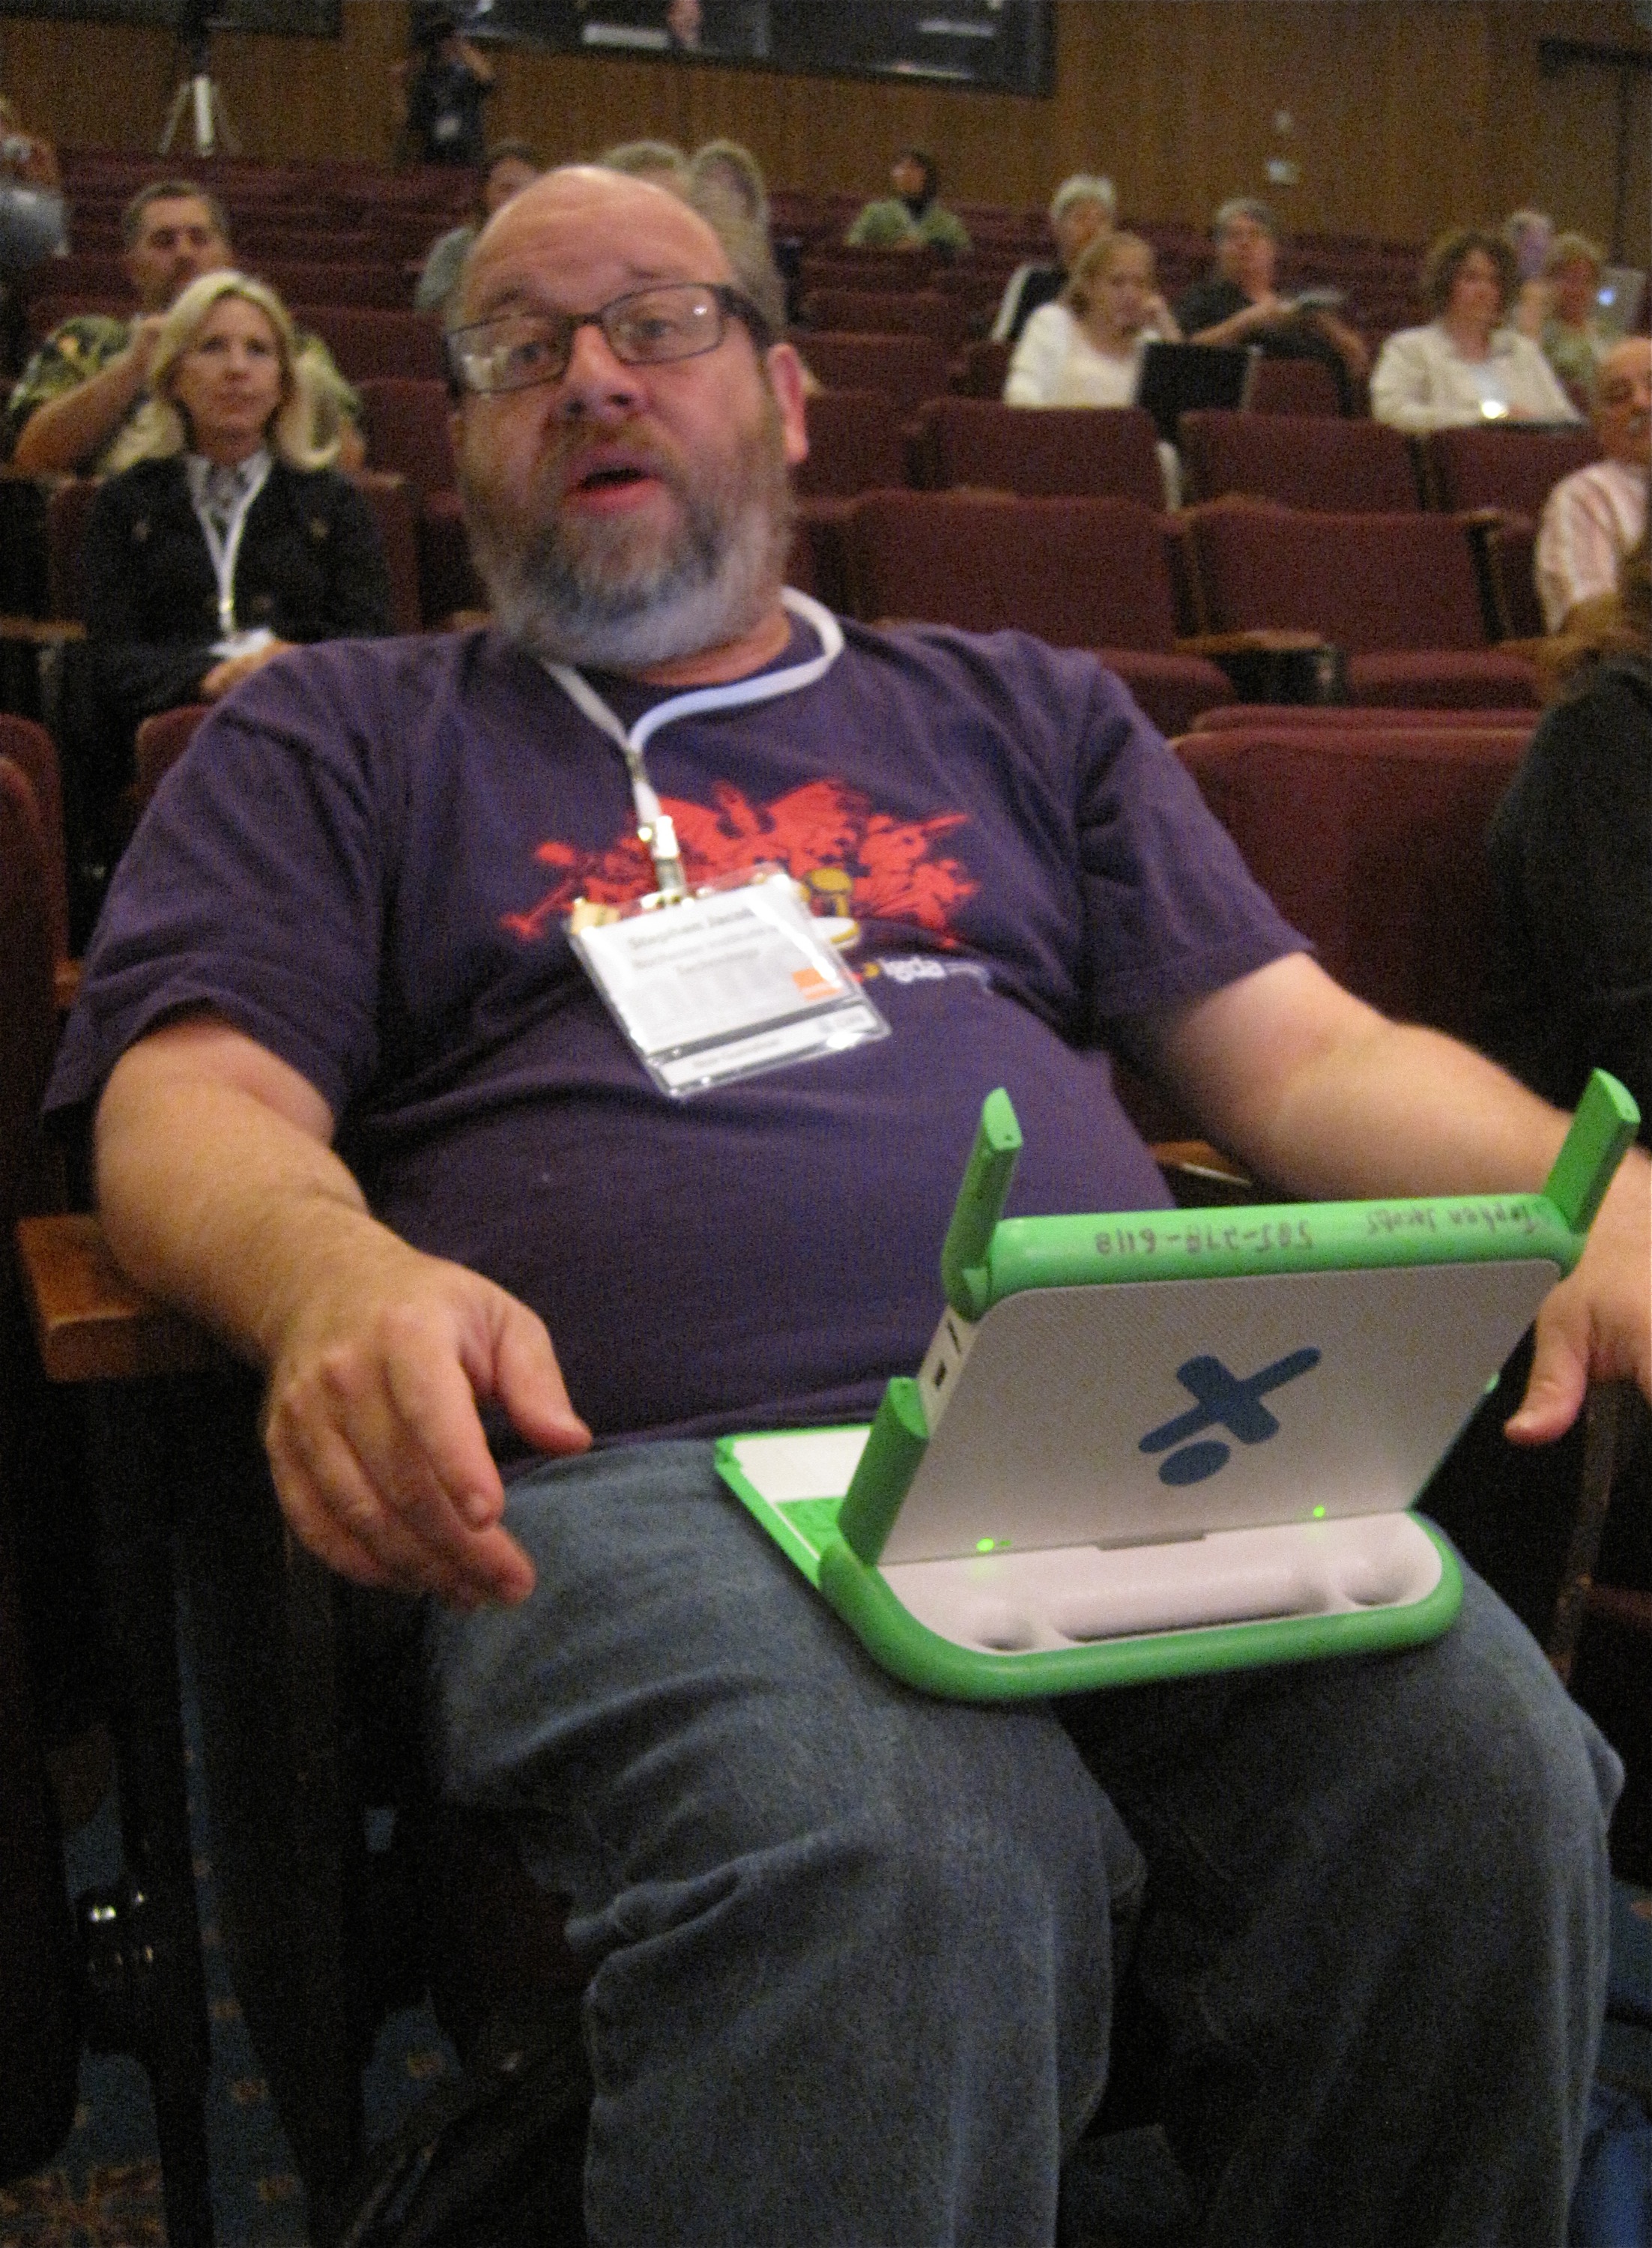
recreation, beard, product, fun, event, games, nmcfriends, monterey, nmc2009, facial hair